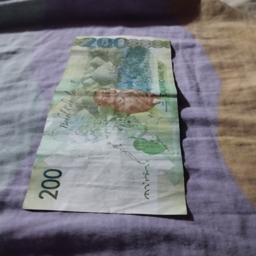
Label: 200_Back